Sinhagad

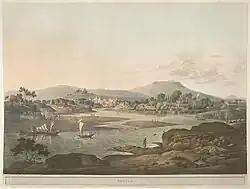
A watercolor painting of Pune dating back to the late Peshwa era by British artist, Henry Salt. The picture clearly depicts the towering Sinhagad fort in the background

Shahaji Bhosale, as the commander of Ibrahim Adil Shah II of Sultanate of Bijapur was entrusted with the control of the Pune region. His son Shivaji, refused to accept the Adilshahi and initiated the task of setting up Swarajya. Shivaji gained control of Kondana in 1647 by convincing Siddi Amber, the Adilshahi Sardar who controlled the fort, that he, the son of Shahaji Bhosale, could manage the fort's defences optimally. Bapuji Mudgal Deshpande played a key role in this activity. Adil Shah jailed Siddi Amber for this treasonous act and schemed to get it back. He imprisoned Shahaji Bhosale for a concocted crime and informed Shivaji. In 1649, Adil Shah traded the fort for Shahaji's release.